Ice cauldron

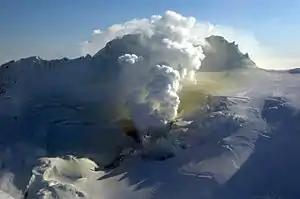
Fourpeaked Mountain, Alaska

Ice cauldrons of course do not form only in Iceland, but also at many other places where there is subglacial volcanic activity, e.g. in Alaska (Mount Redoubt, Mount Spurr).